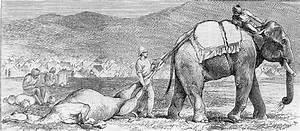
elephant